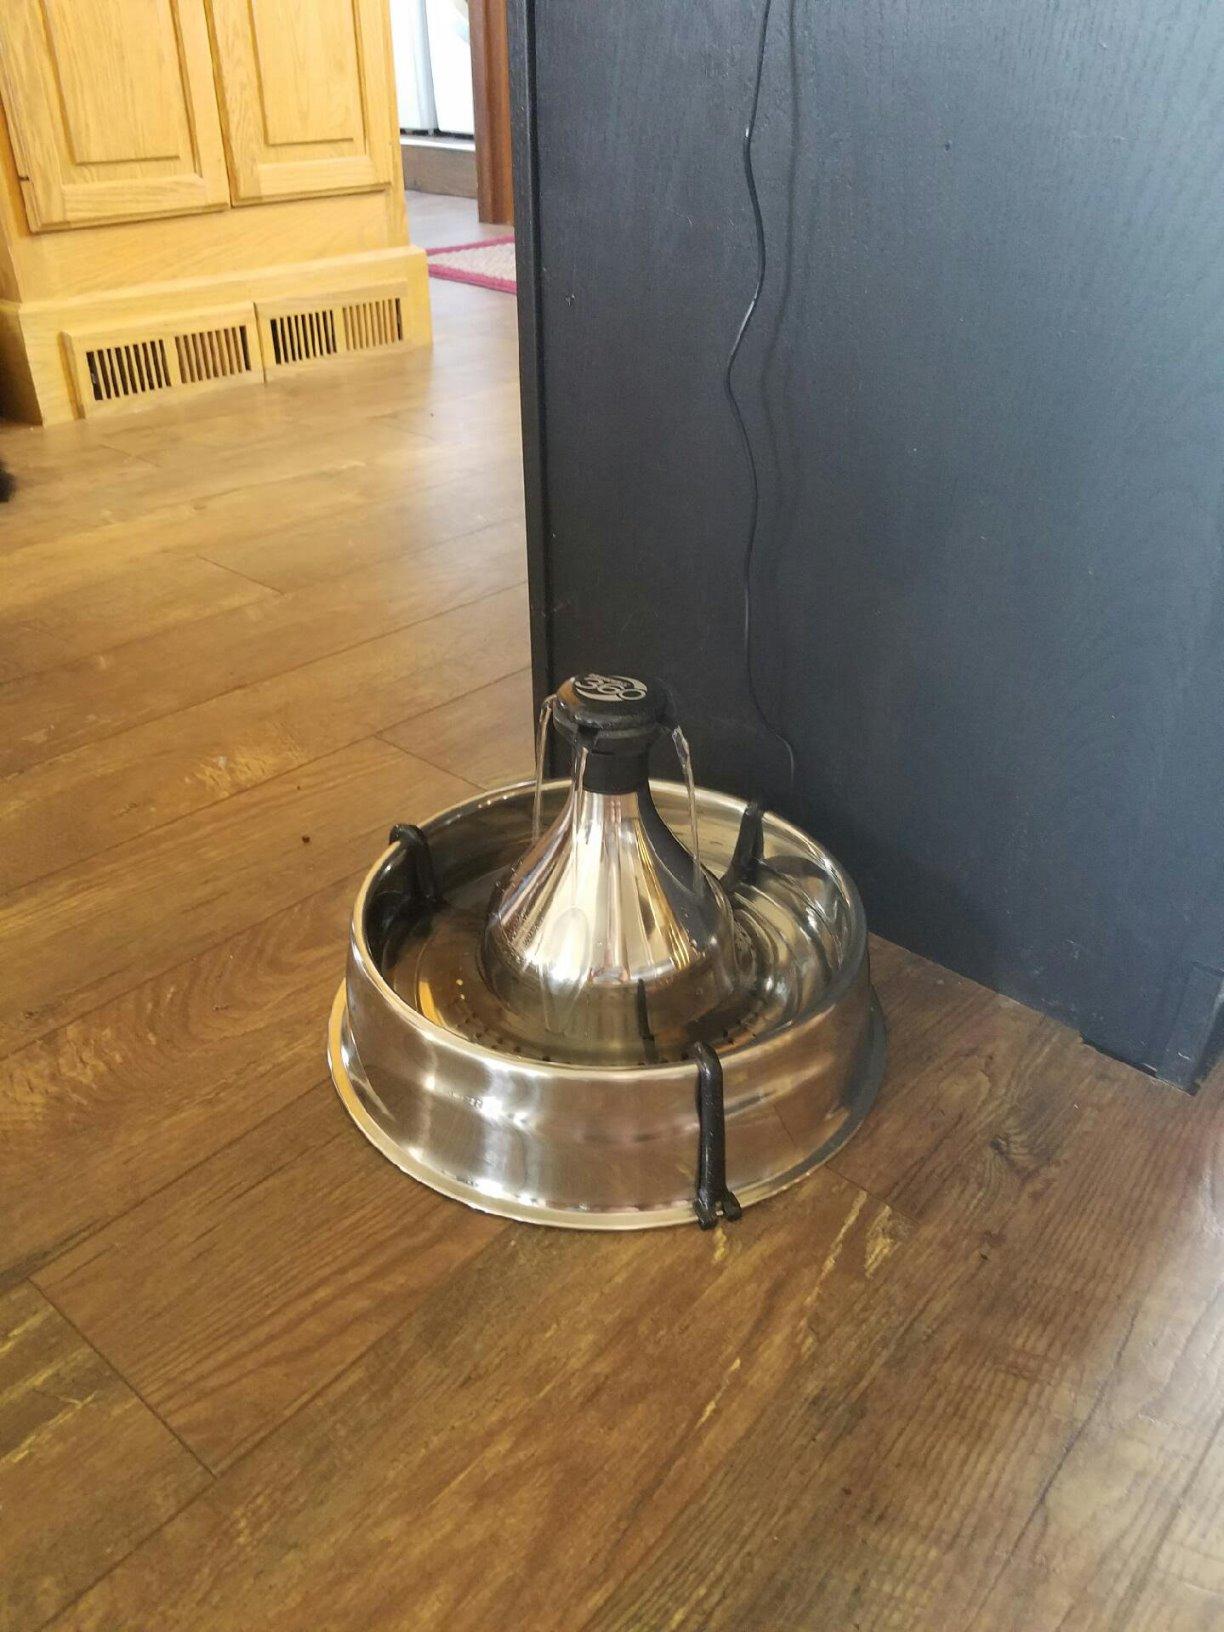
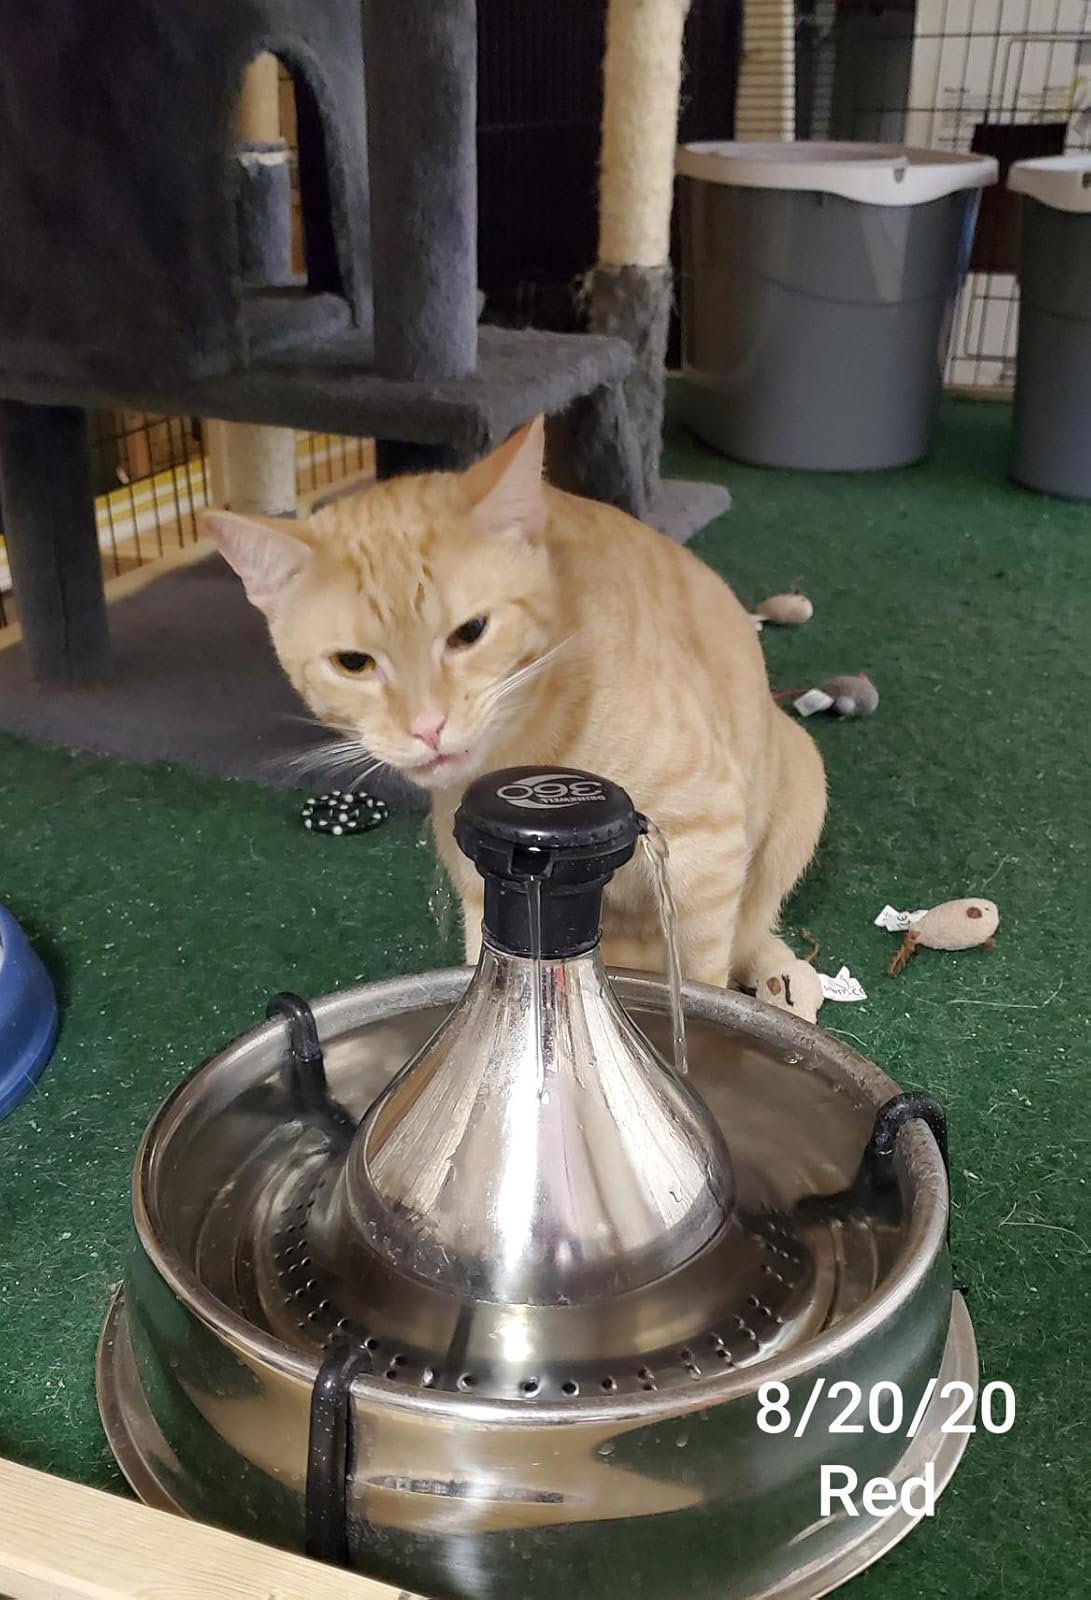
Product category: items_bowl
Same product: yes